Fantasy Wars

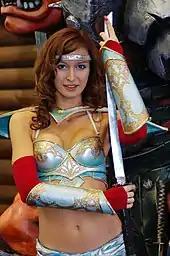
Promotion at IgroMir 2007

"Fantasy Wars" was distributed electronically by GamersGate and GOG and was published in Europe by Nobilis France. The game is distributed in Scandinavia by Paradox Interactive and in North America by Atari SA.